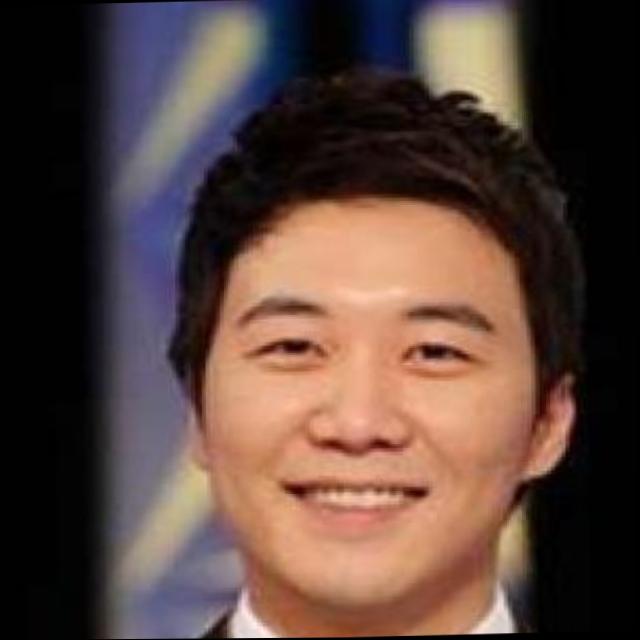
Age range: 21-44